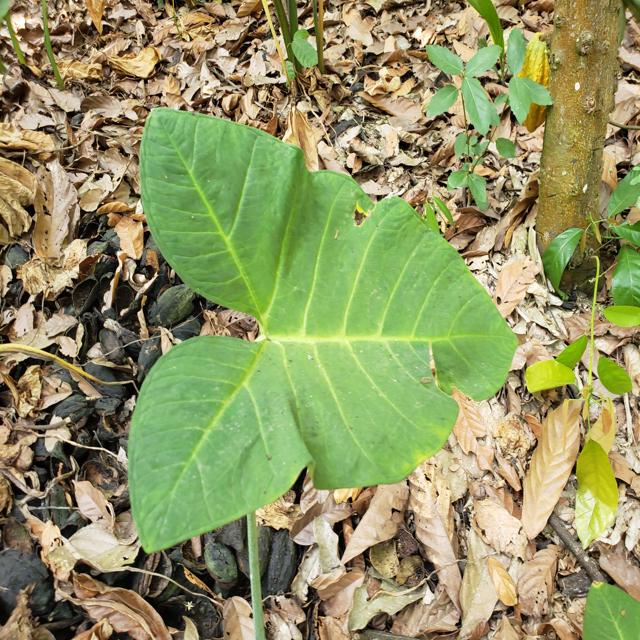
Label: Healthy